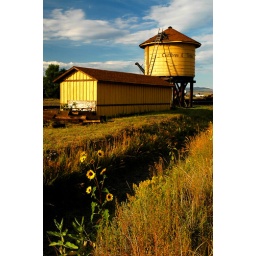
The water tower for the Combres &amp;amp; Toltec Scenic Railroad station in Antonito, Colorado.